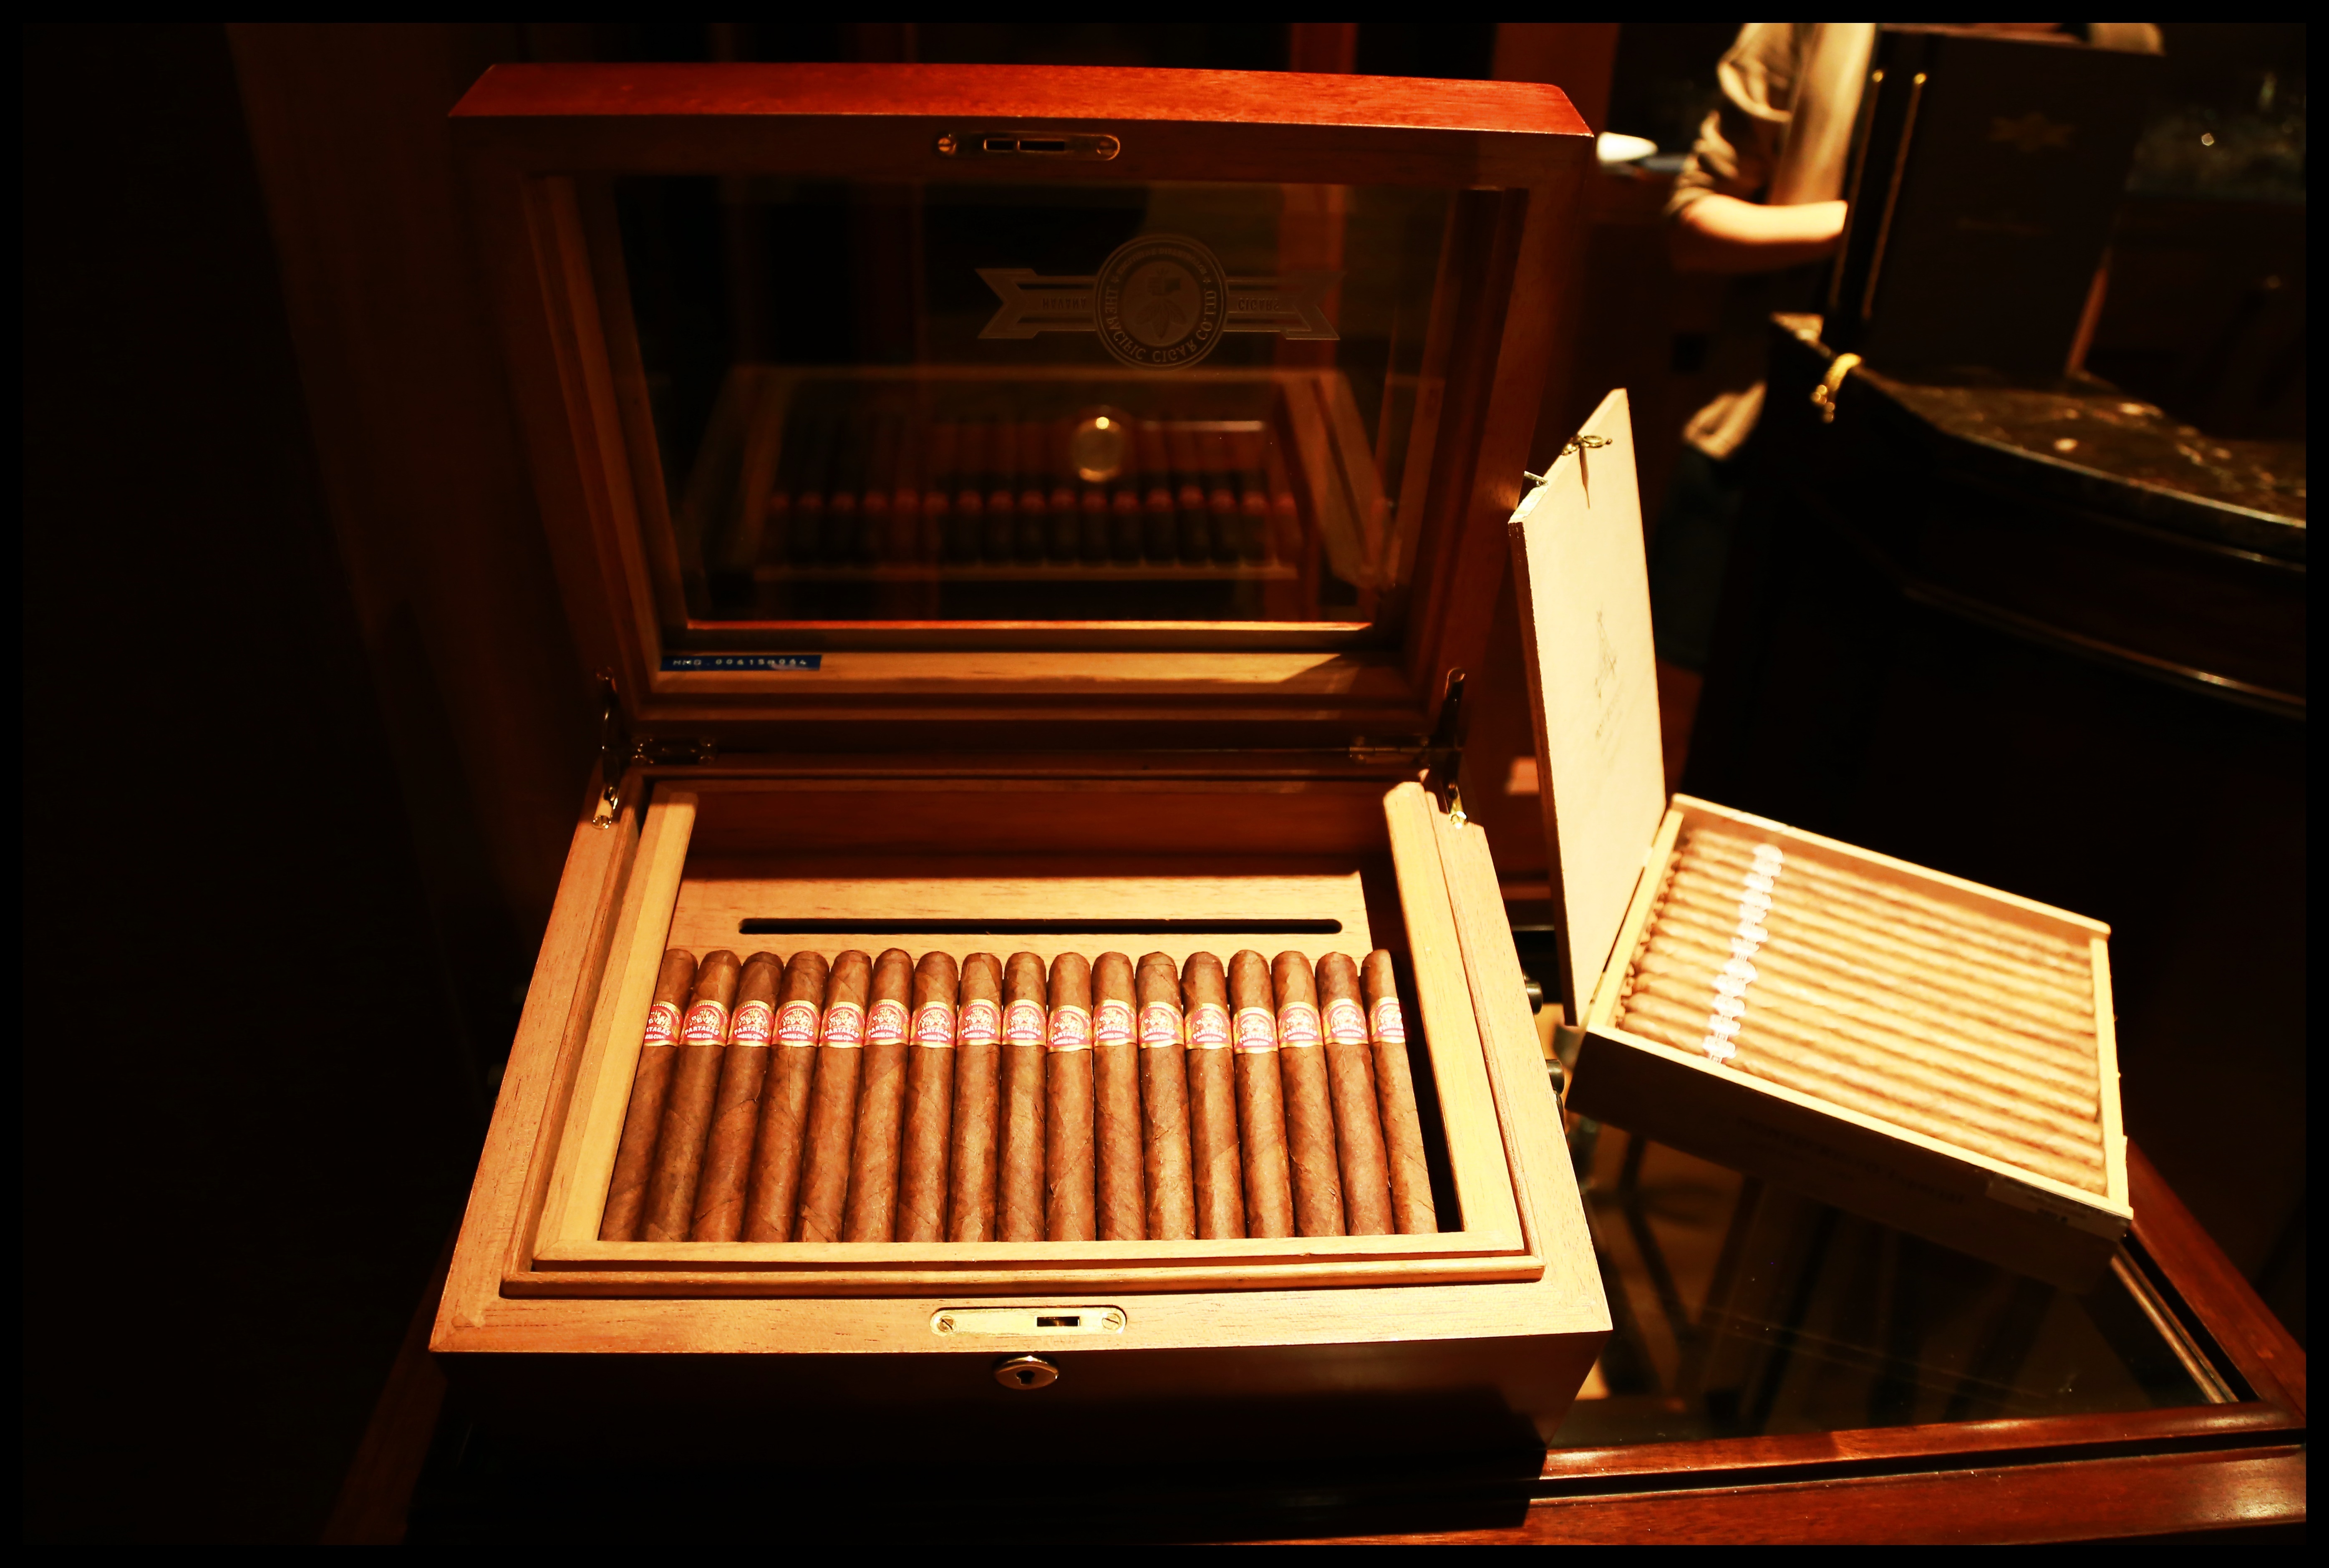
light, wood, smoking, lighting, cuba, design, tobacco, cigars, montecristo, ba na